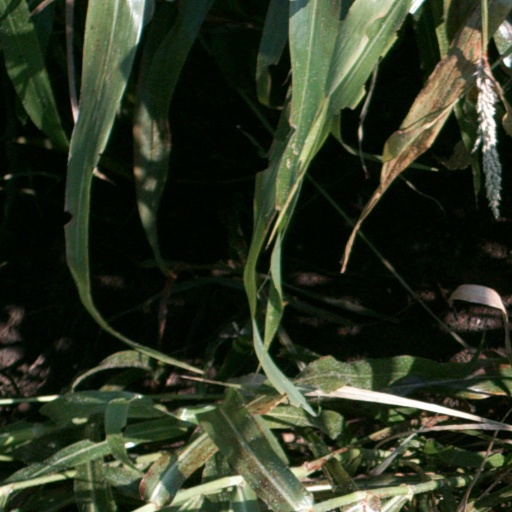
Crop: sorghum